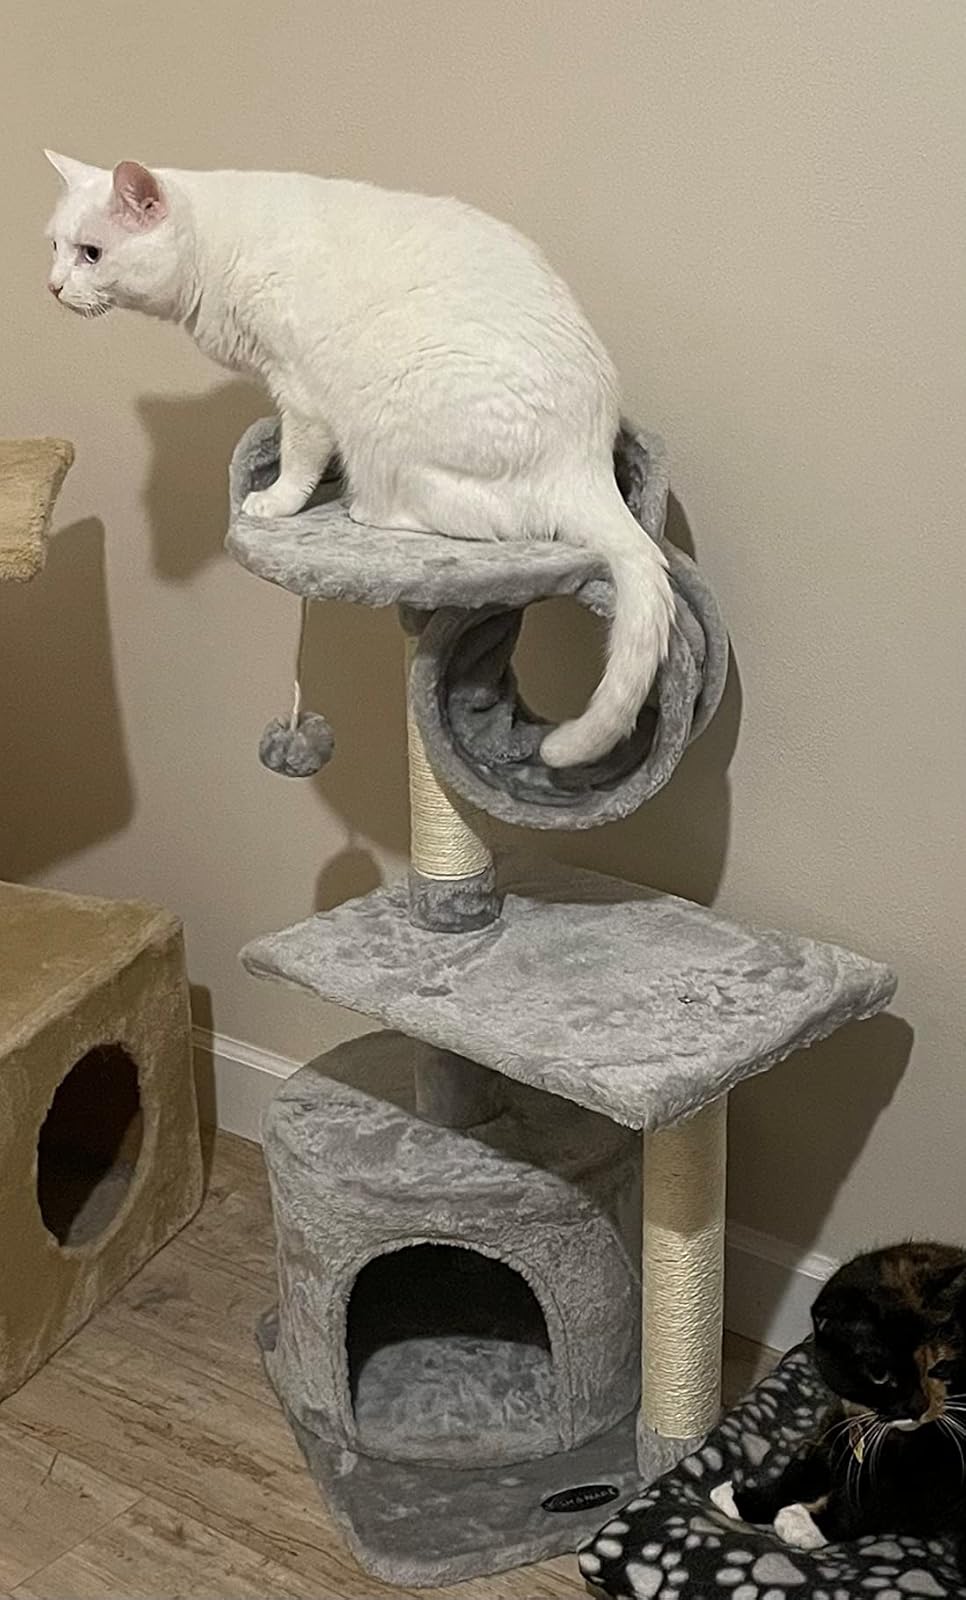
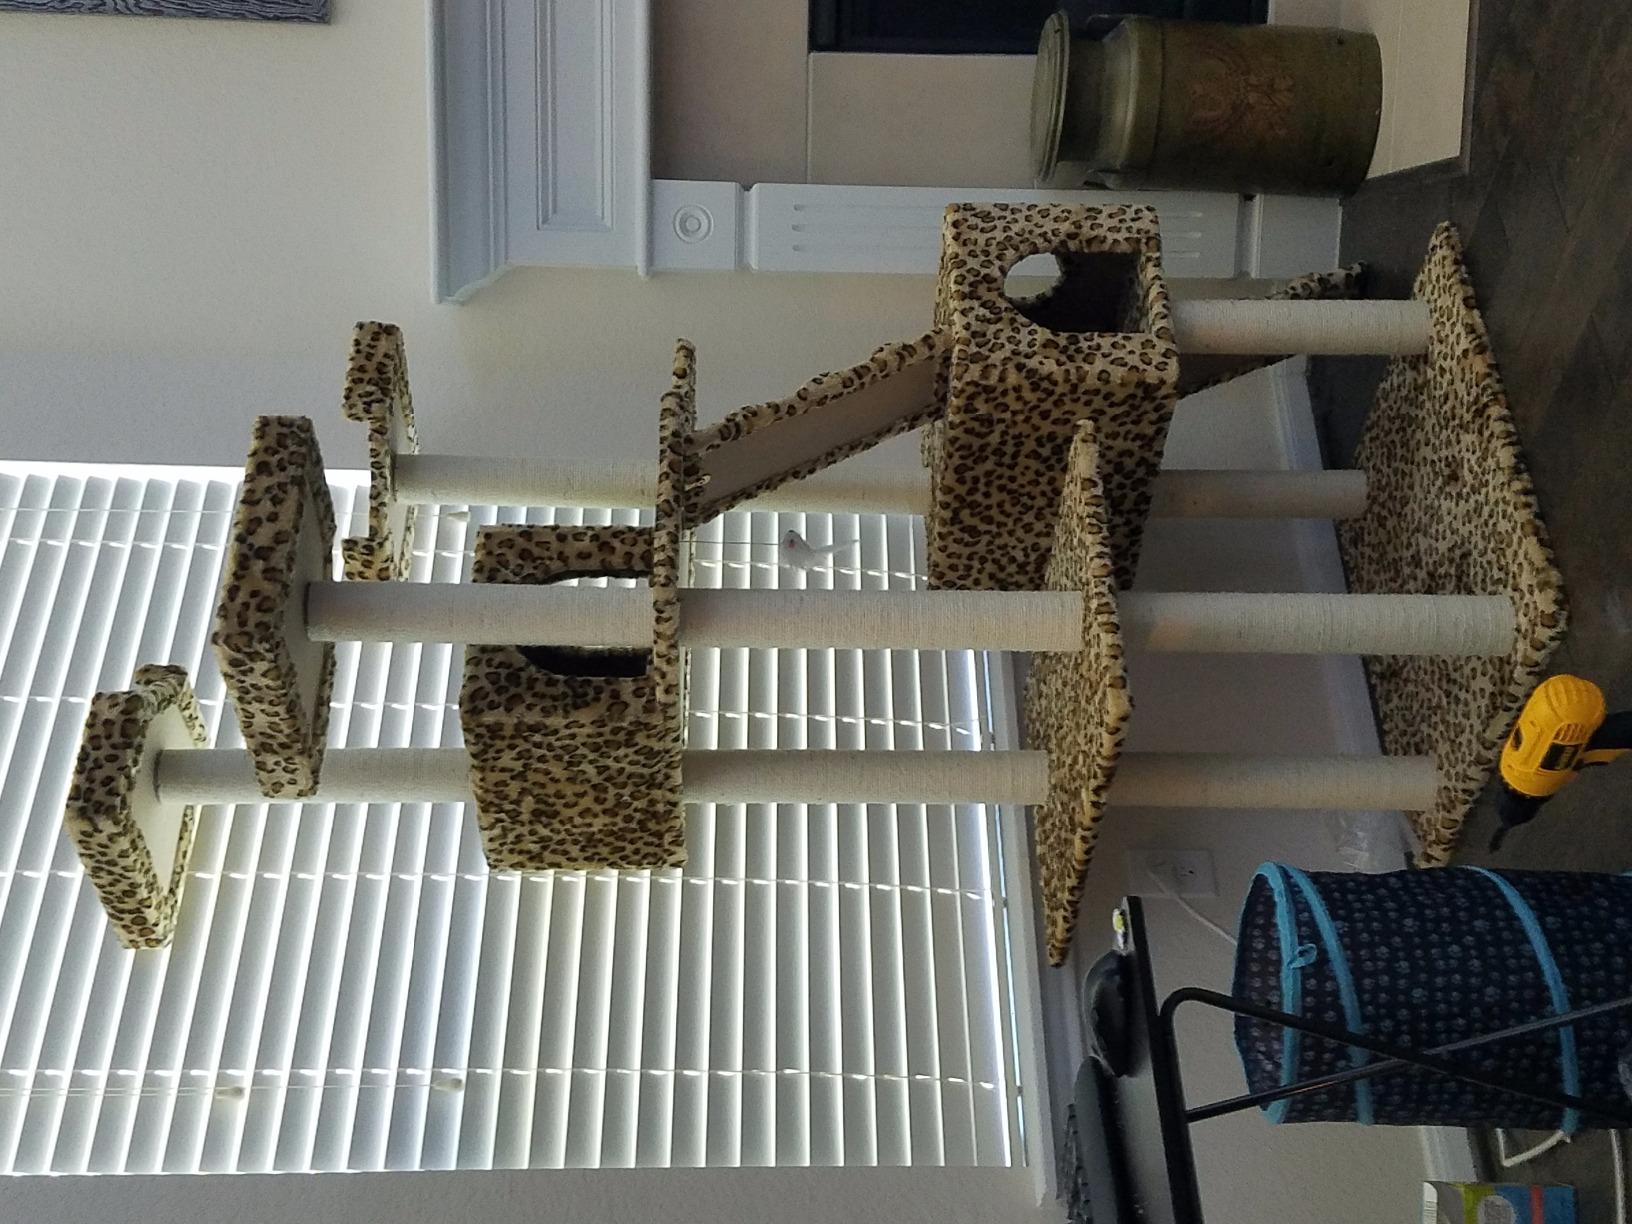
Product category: items_cat tree
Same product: no